Aleppo

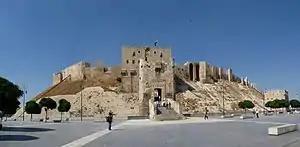
Aleppo Citadel

In March 1963 a coalition of Baathists, Nasserists, and Socialists launched a new coup whose declared objective was to restore the union with Egypt. However, the new government only restored the flag of the union. Soon thereafter disagreement between the Baathists and the Nasserists over the restoration of the union became a crisis, and the Baathists ousted the Nasserists from power. The Nasserists, most of whom were from the Aleppine middle class, responded with an insurgency in Aleppo in July 1963.